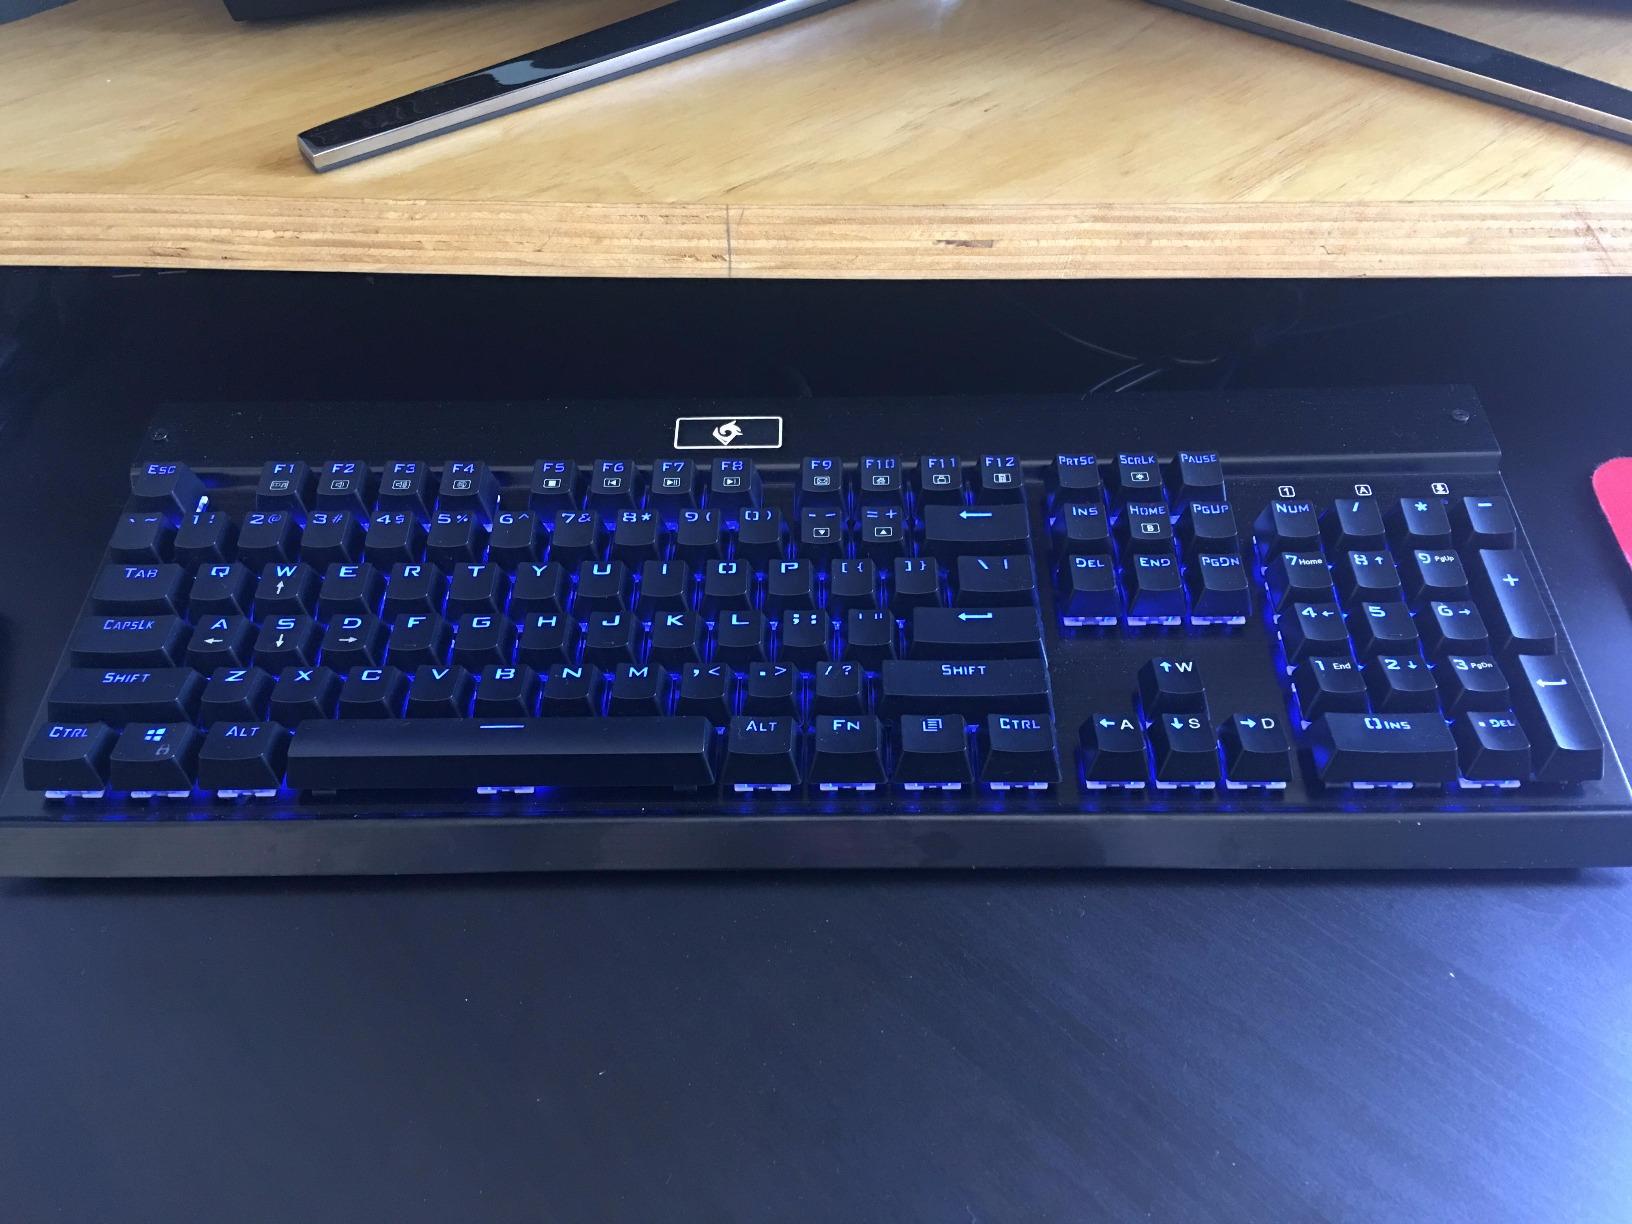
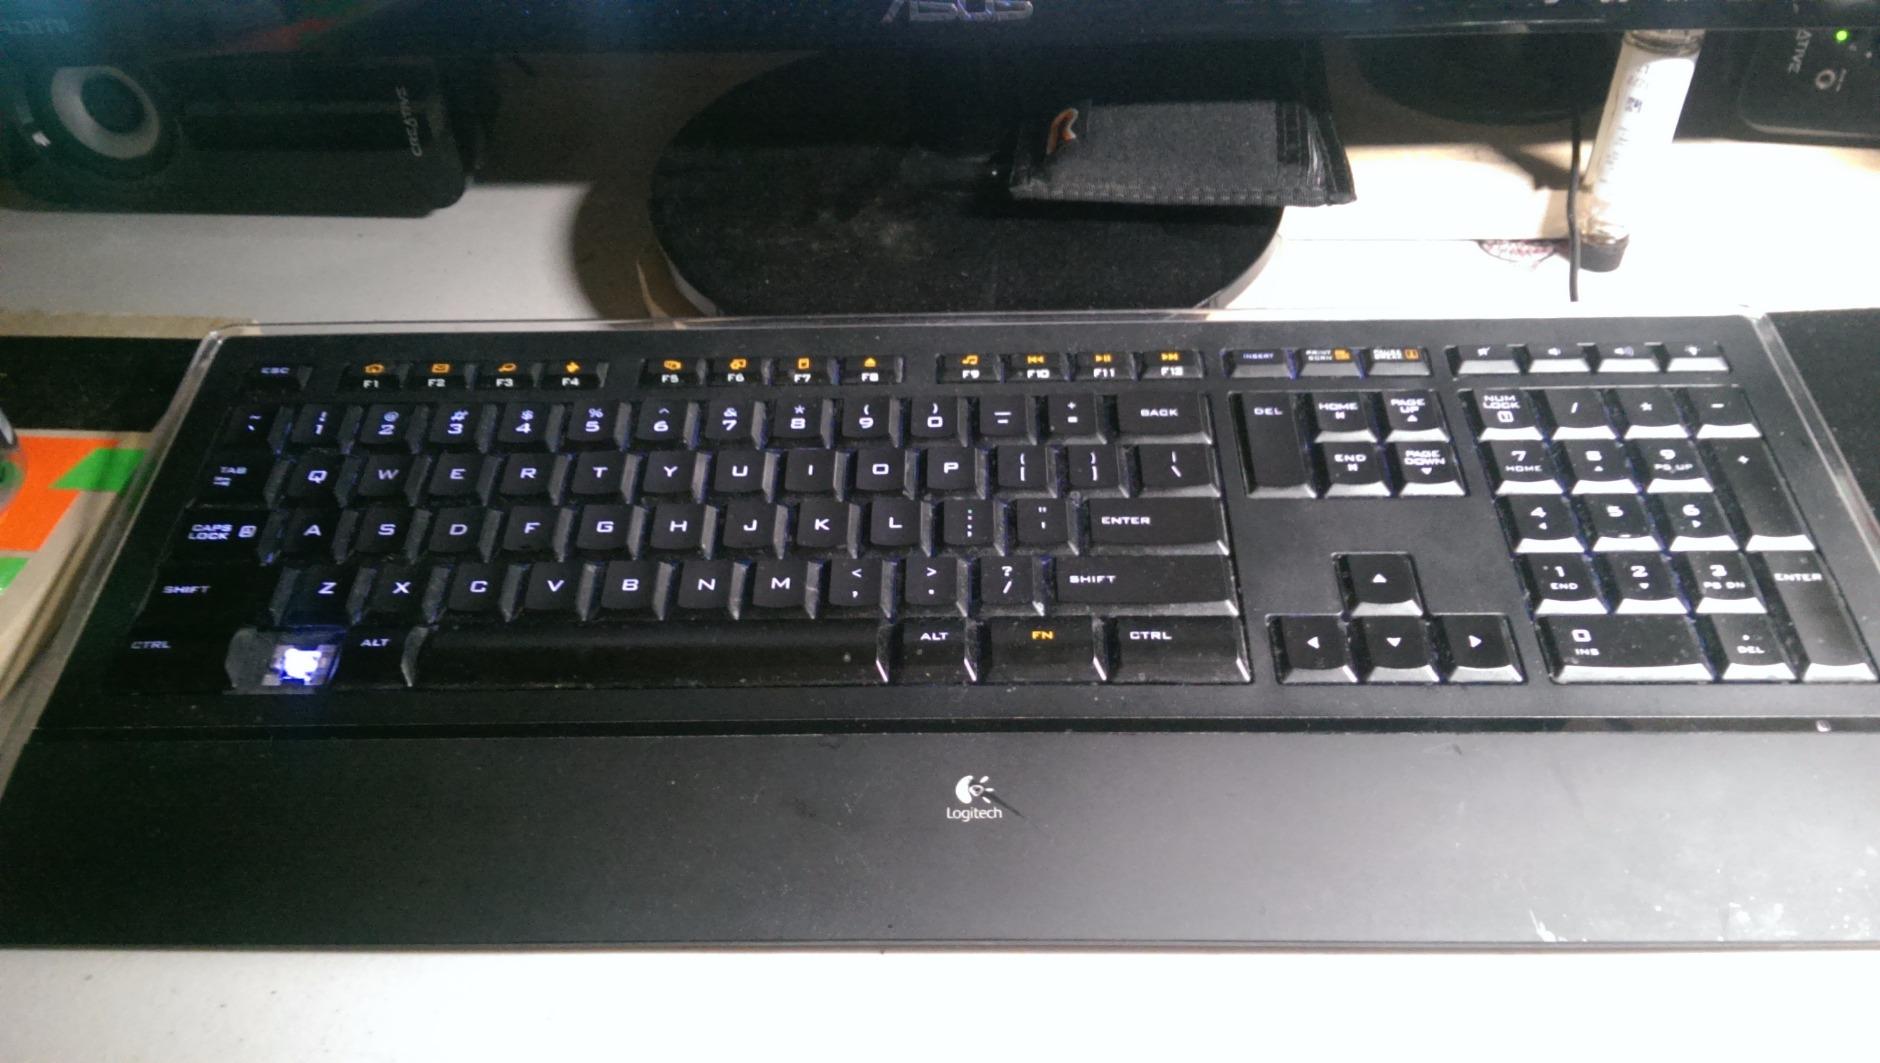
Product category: keyboard
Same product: no